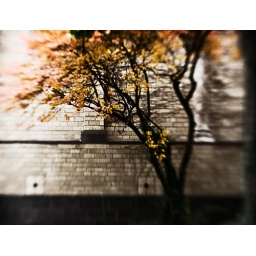
Autumnal tree against church wall.